Field of Mars (Saint Petersburg)

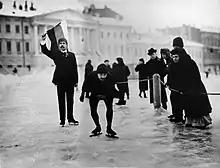
Skating on the Field of Mars in 1914

Another attraction appeared in the winter of 1910–1911 with reindeer brought onto the field and offered to citizens for riding. Vyacheslav Popov, a wealthy Komi, had lost most of his herd to disease. He brought the remaining animals to Saint Petersburg, quartering them on the Field of Mars, and offering them for public rides for five kopecks per lap. As a result, he made some money, and was also granted an audience with Nicholas II. Various proposals were made to develop the Field of Mars during the early twentieth century. One proposal in 1906 was for the creation of a building, designed by architect Marian Lalewicz, to house the State Duma. Another was for an opera house using designs by Victor Schröter, and a 1909 project suggested the creation of a park or garden with a monument to Emperor Alexander II designed by I. S. Kitner. Other failed proposals included that in 1913 to return the Rumyantsev Obelisk to the Field of Mars, and the creation of a shopping centre with a hotel, a restaurant and a post office. Despite these rejections, several projects did come to fruition. In 1909, Franz Roubaud's panoramic painting "The Defence of Sevastopol" was displayed on the Field of Mars in a special pavilion designed by Vasily Shene. A telescope was installed on the field to allow citizens to observe the solar eclipse on 17 April 1912. Also prior to the outbreak of the First World War the Urania Observatory and a summer cinema, named "American Mountains", were located on the field. During the war the field was used to store stacks of firewood.